Mitsubishi Lancer

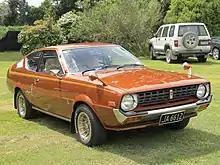
Mitsubishi Lancer Celeste liftback

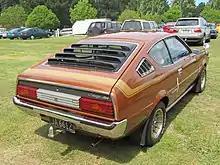
Mitsubishi Lancer Celeste liftback

In February 1975, the Lancer was complemented by a hatchback called the Lancer Celeste, succeeding the Galant FTO. It was also called the Mitsubishi Celeste (New Zealand) or Colt Celeste in some markets; and sold as the Chrysler Lancer in Australia, the Dodge Lancer Celeste in El Salvador, the Plymouth Arrow in the United States, and the Dodge Arrow in Canada.